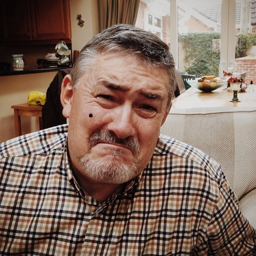
my friend stuck a black dot on her dad 's face and now he looks like actor